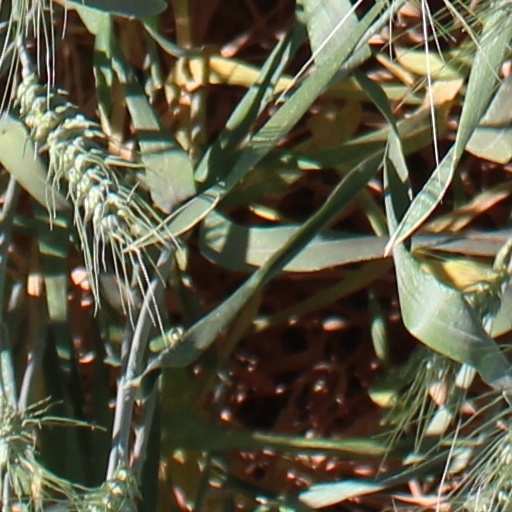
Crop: wheat